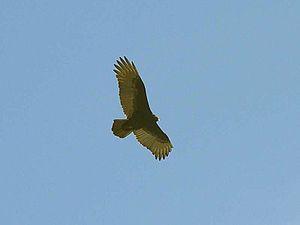
Le parc national Quebrada del Condorito se trouve en Argentine, dans la province de Córdoba, à 85 km de la ville de Córdoba, au centre des Sierras de Córdoba. Il fait partie d'une aire protégée de 150 000 hectares, mais le parc national n'en compte que 37 000, soit 370 km², le reste est une réserve provinciale.